University of Cincinnati

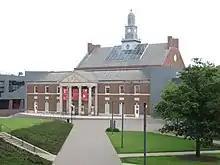
The Tangeman University Center, designed by Gwathmey Siegel & Associates Architects, houses several food courts and other student amenities.

The University of Cincinnati has 13 libraries, which are housed in 11 different facilities. The university library system has holdings of over 4 million volumes and 70,000 periodicals. The average circulation is around 451,815 items and 116,532 reference transactions. The University of Cincinnati is a member of the Association of Research Libraries and the OhioLINK consortium of libraries.